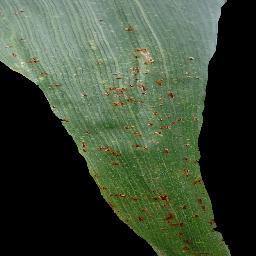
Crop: corn
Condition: (maize)_common_rust